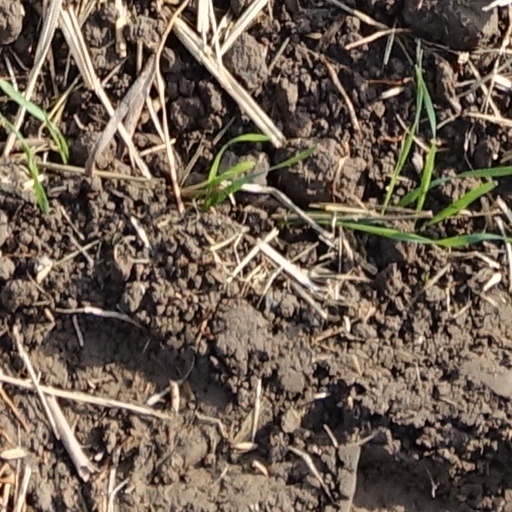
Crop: wheat